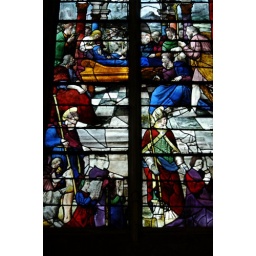
detail of one of the stained glass window in Eglise St. Pierre